Bee and PuppyCat

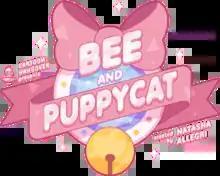
Season 1 logo

Bee and PuppyCat is an American animated television series created and written by Natasha Allegri. The series revolves around Bee (voiced by Allyn Rachel), an unemployed youth, who encounters a mysterious creature named PuppyCat (voiced by the Vocaloid program Oliver). She adopts this apparent cat-dog hybrid, and together they go on a series of temporary jobs to pay off her monthly rent. These bizarre jobs take the duo across strange worlds out in space. The original series was produced by Frederator Studios with the animation initially outsourced to South Korean studio Dong Woo Animation for episodes 1 to 6, and to Japanese studio OLM for episodes 7 to 10.